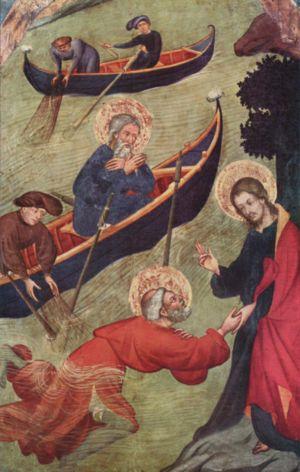
La Marche sur les eaux est un épisode de la vie de Jésus de Nazareth et de ses apôtres figurant dans certains des évangiles du Nouveau Testament qui montrent « Jésus marchant sur les eaux ».